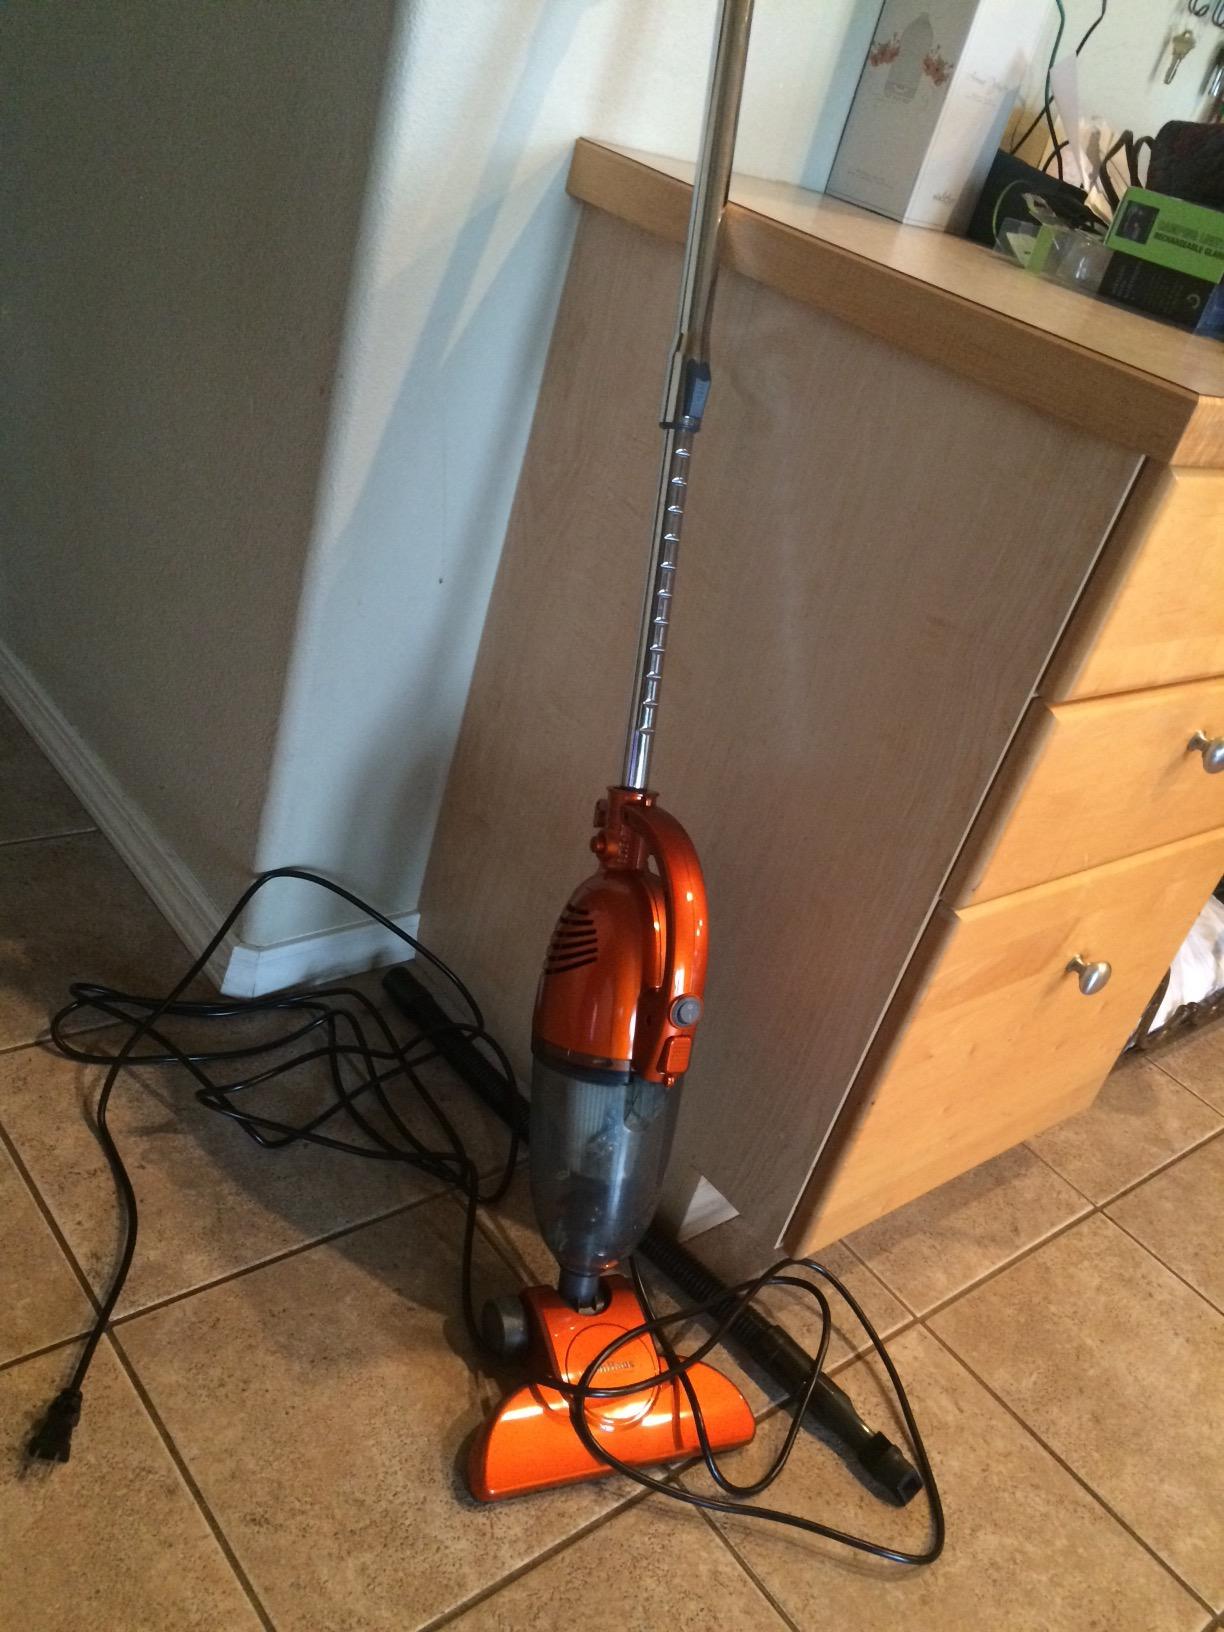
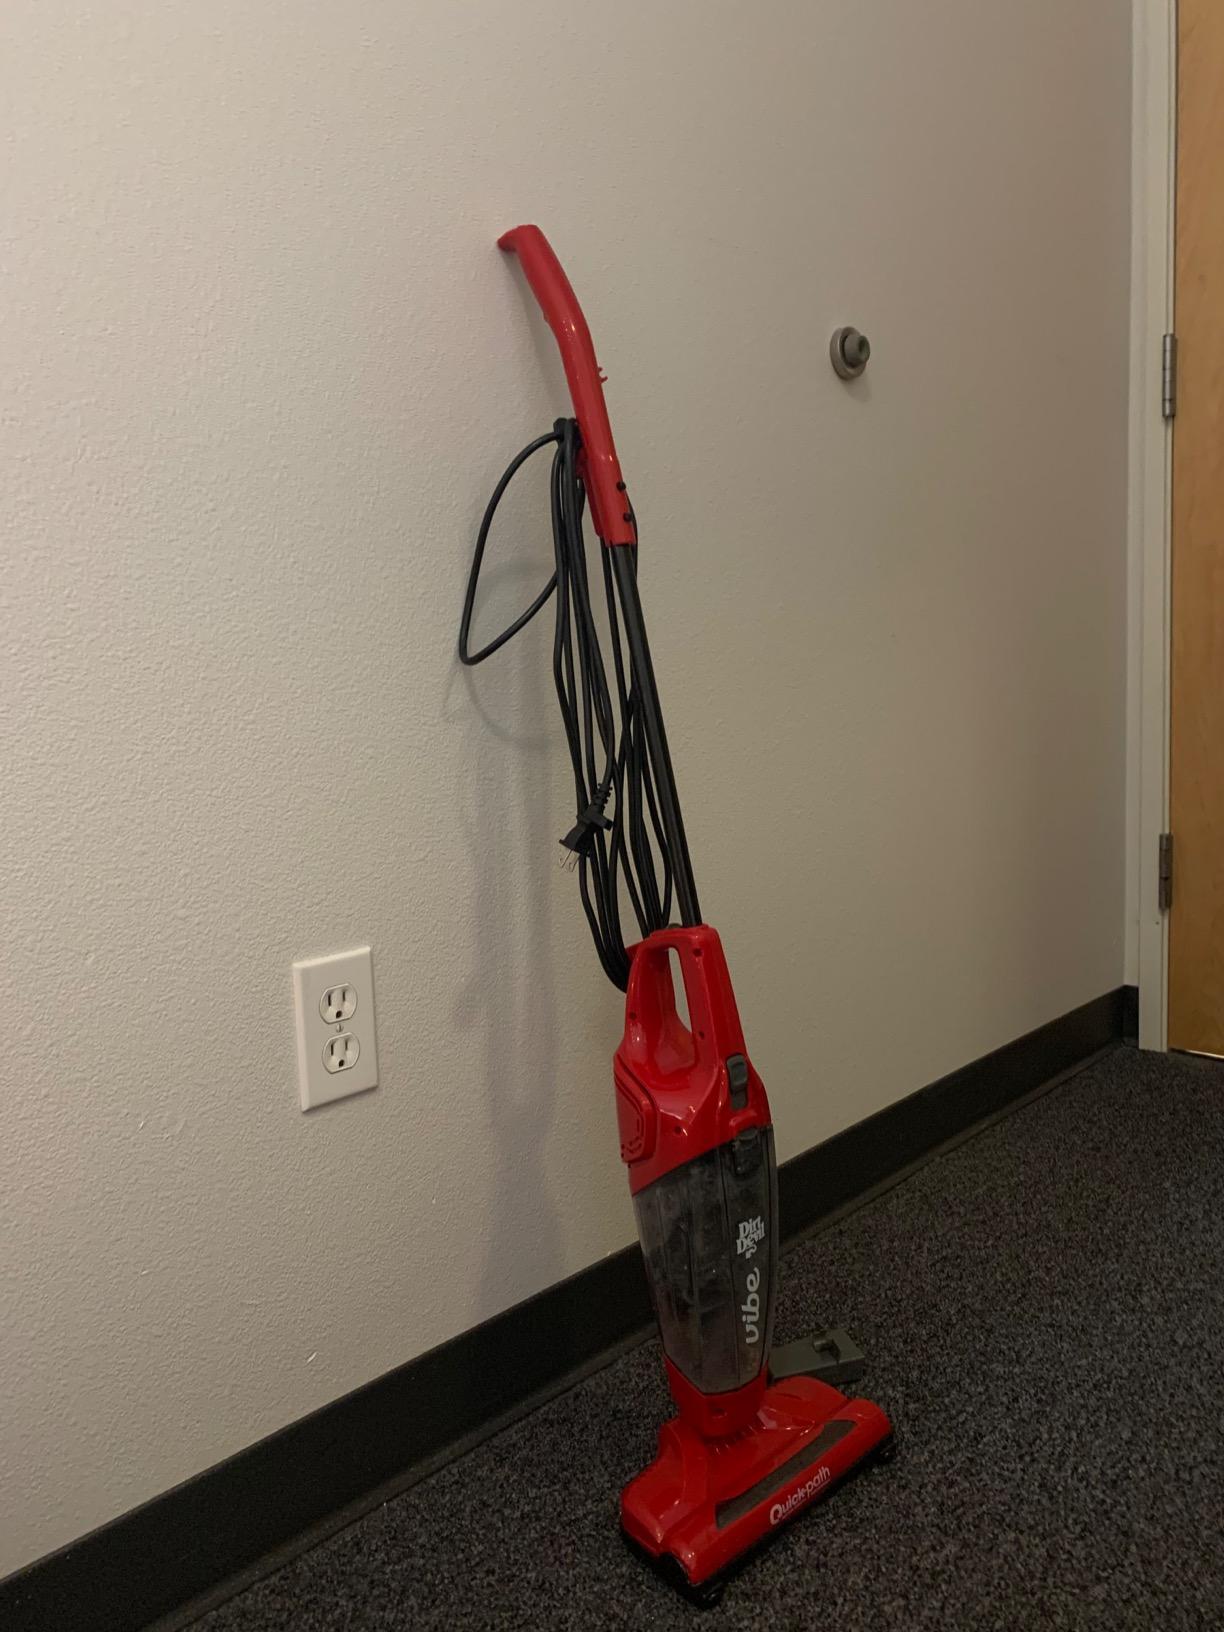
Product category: items_vacuum
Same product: no